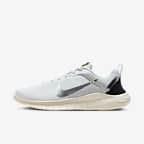
Brand: Nike
Model: Flex Experience Run 12